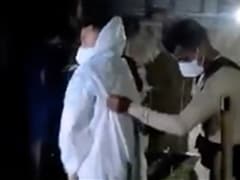
Objects detected:
Mask
Coverall